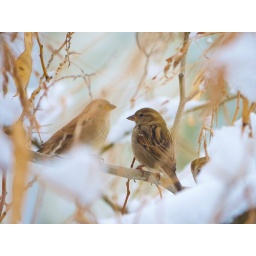
A joy to get some snow to help ground the winter bird pictures here in the Utah desert.